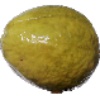
Label: Guava 1